Habarshiro

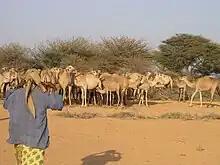
Camel grazing in Habalsilo

It is a relatively new settlement in comparison to other cities in the province. Its nearest neighbor is the city of El Buh, around 50 kilometers away.